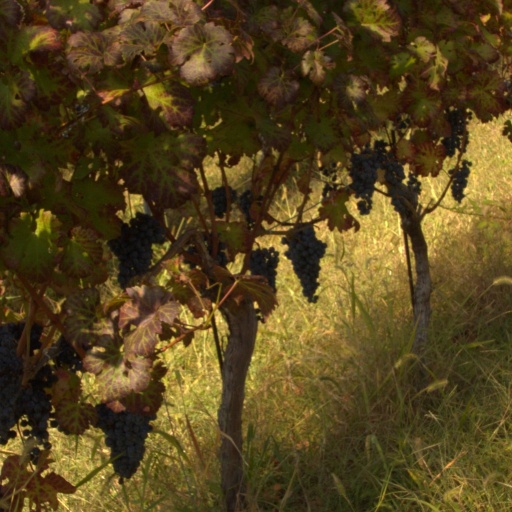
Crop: grape